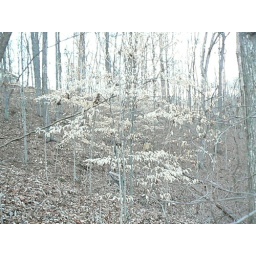
pretty tree near sky chair